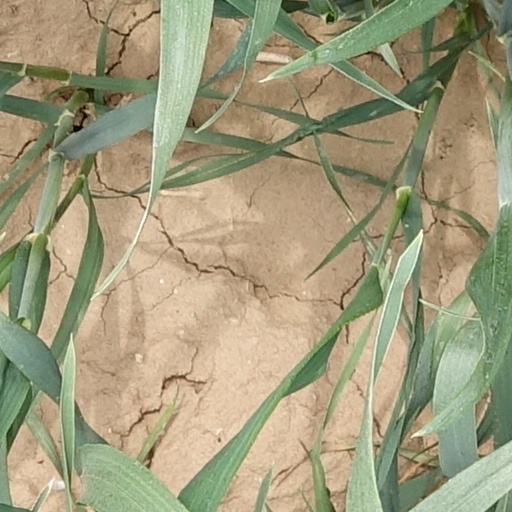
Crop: wheat